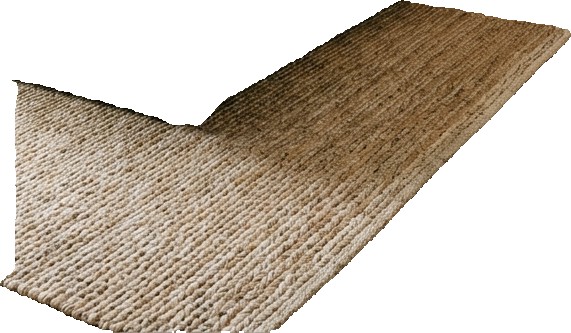
Surface category: rug